Gary Stevens (jockey)

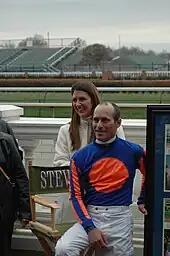
Gary Stevens at his 2005 retirement with his wife, Angie

He retired briefly from racing for ten months in 1999–2000 due to knee problems, but returned after a rest and credited what was his first comeback to the use of nutraceutical supplements containing glucosamine and chondroitin. In 2002, Stevens wrote a book about his life up to that point titled "The Perfect Ride". Hall of Fame sportscaster Jack Whitaker described it as: "a great read, not only for horse racing fans, but for anyone interested in how the American dream really works."